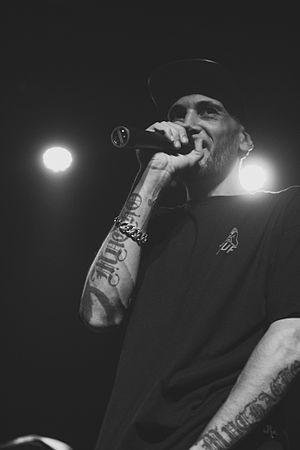
Mucho Muchacho, de son vrai nom Oliver Gallego, né en 1976 à Barcelone, est un rappeur et producteur espagnol, ancien membre du groupe 7 notas 7 colores et fondateur du label discographique CREAM. Il est l'un des pionniers du hip-hop espagnol.